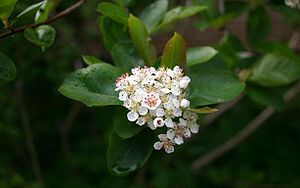
Surbær
Sortfrugtet Surbær af sorten Aron.
Sortfrugtet Surbær af sorten Aron.
Slægten Surbær er udbredt i Nordamerika. Arterne er buske med bred, opstigende vækst, ovale blade og de hvide blomster samlet i halvskærne. Frugterne er brune eller sorte med skarpt bittert-syrlig smag og kraftigt rød saft. Her omtales kun de arter, som dyrkes i Danmark.